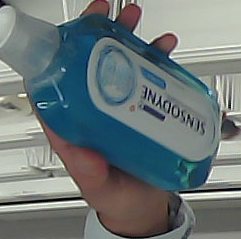
Product: sensodyne_mouthwash